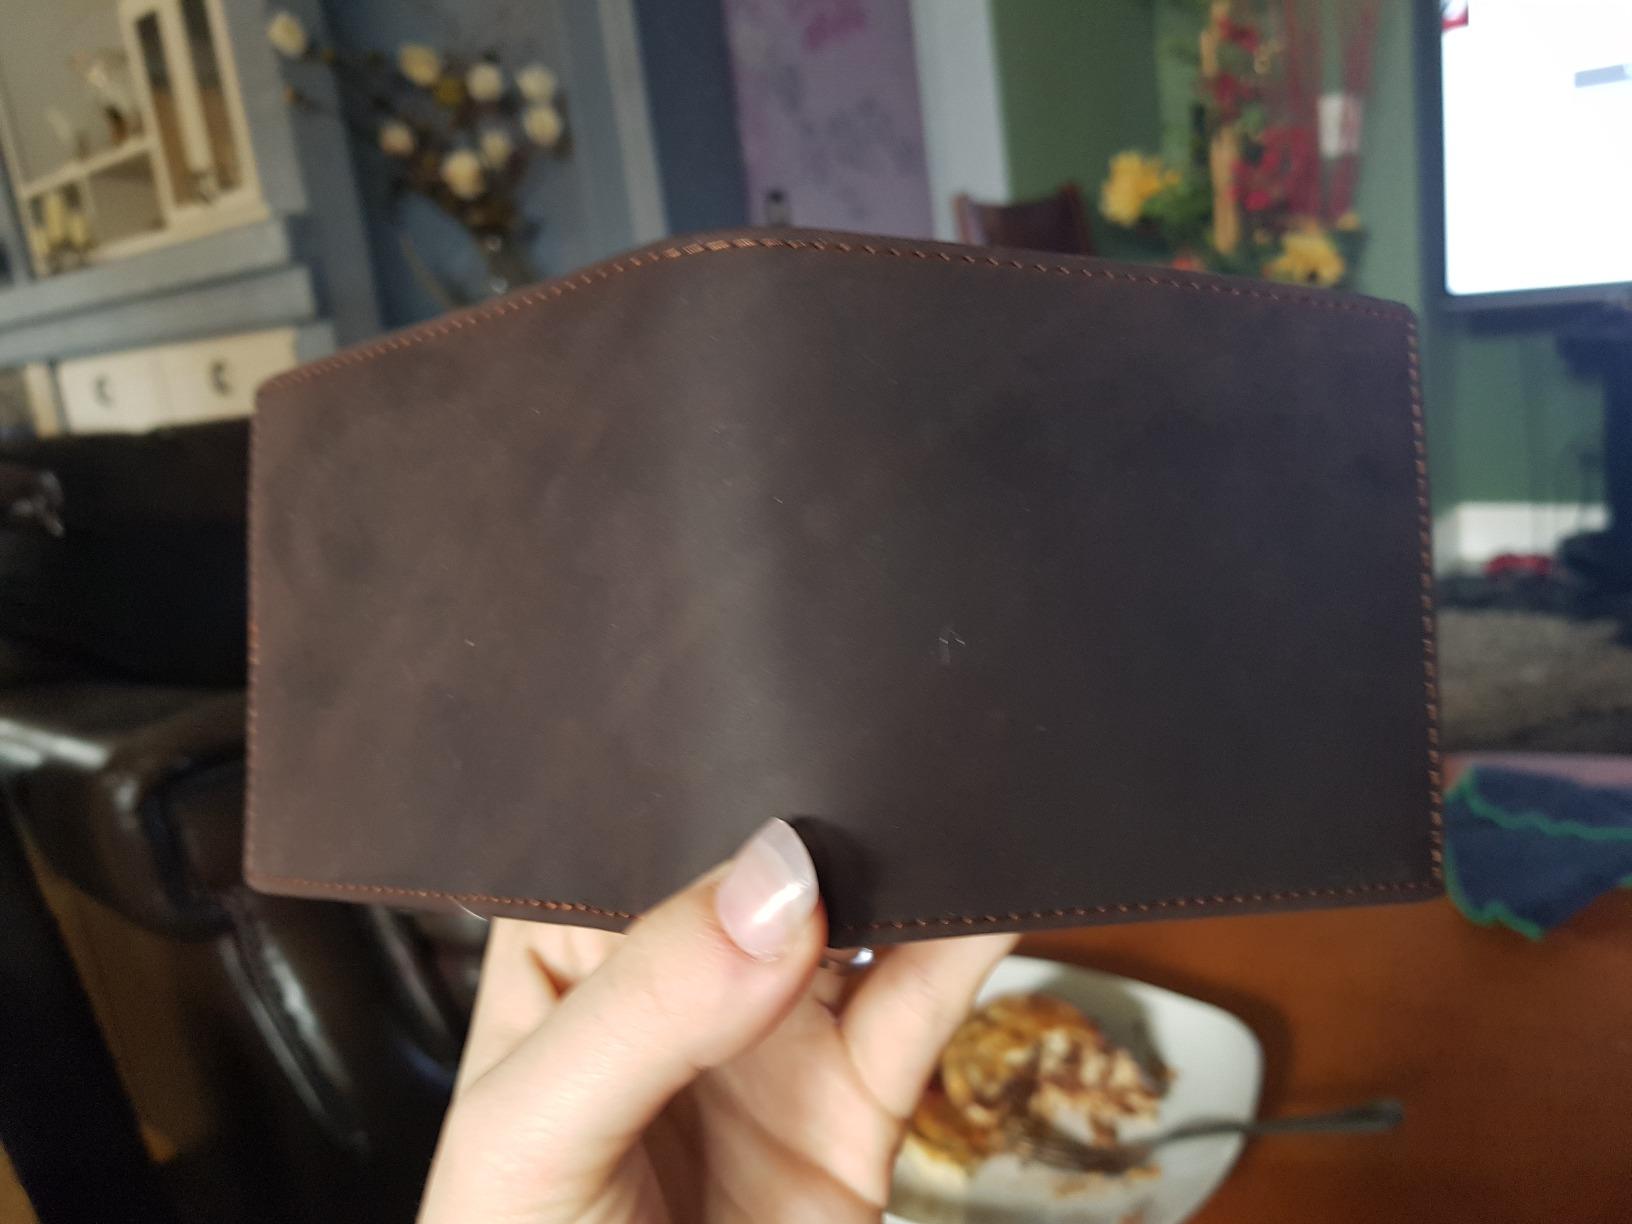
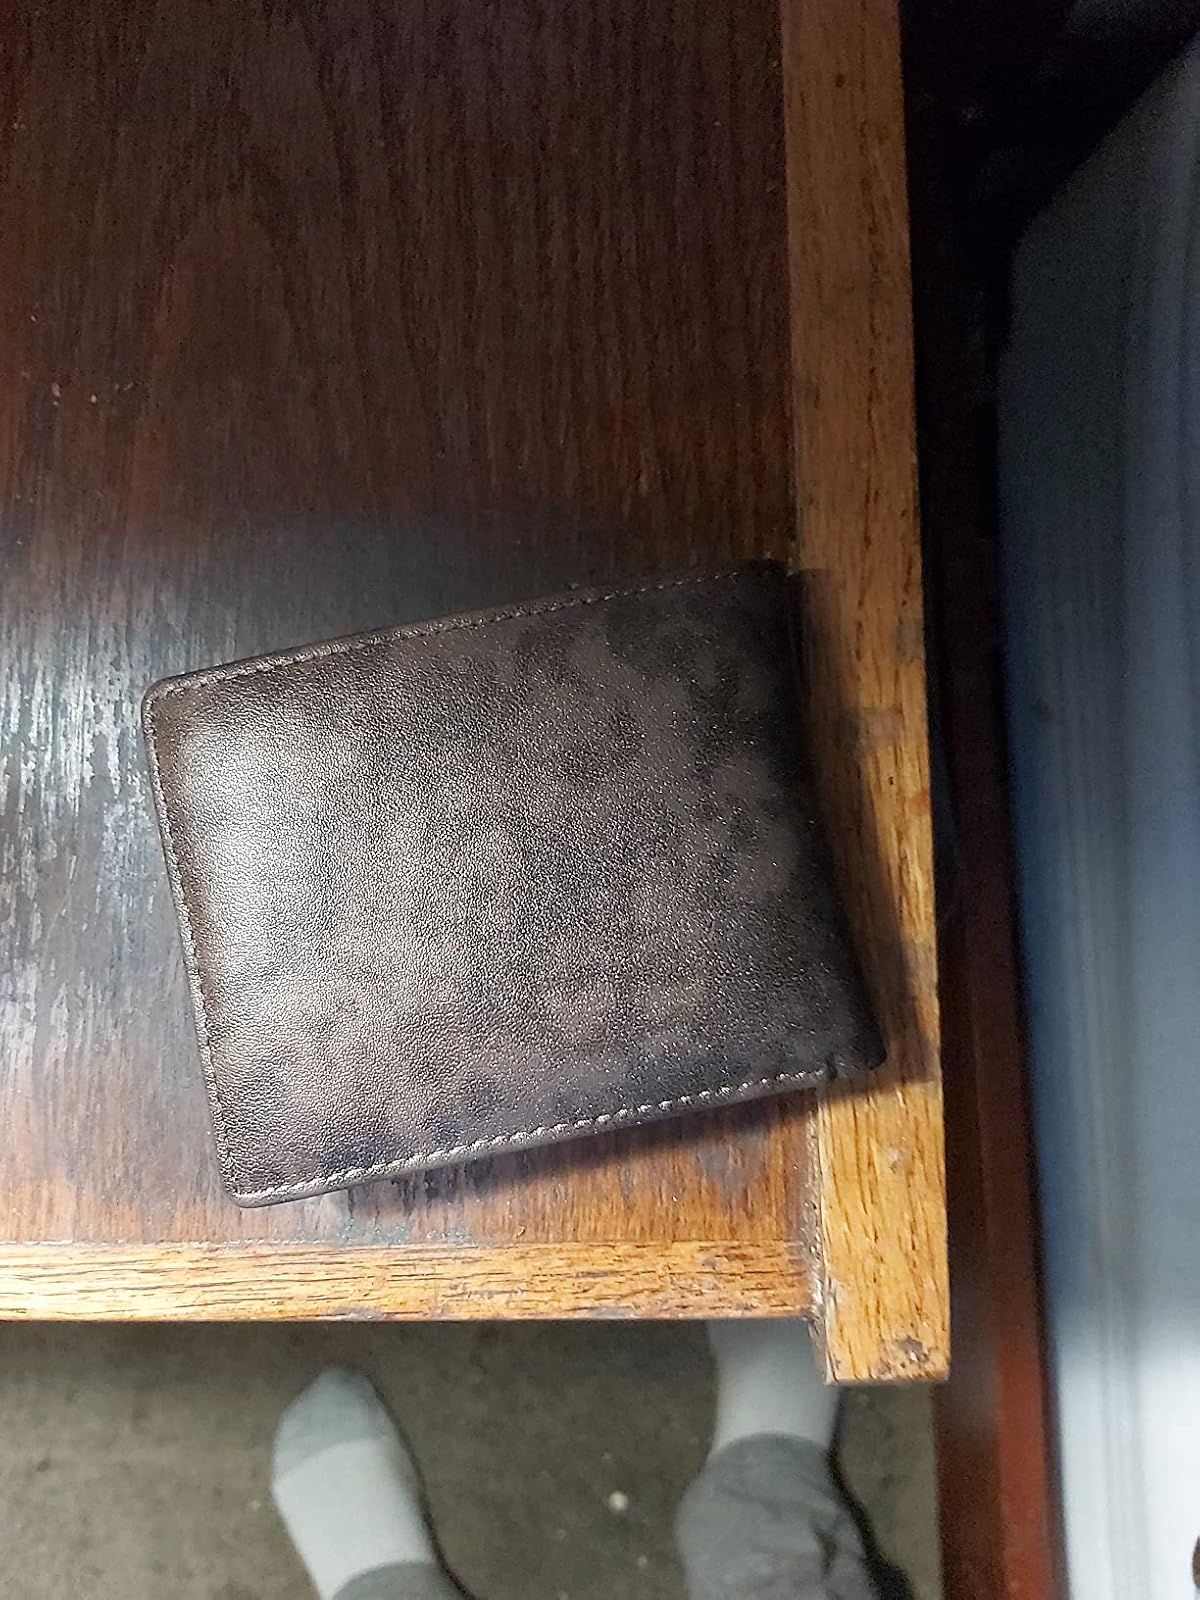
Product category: accessories_wallet
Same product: no